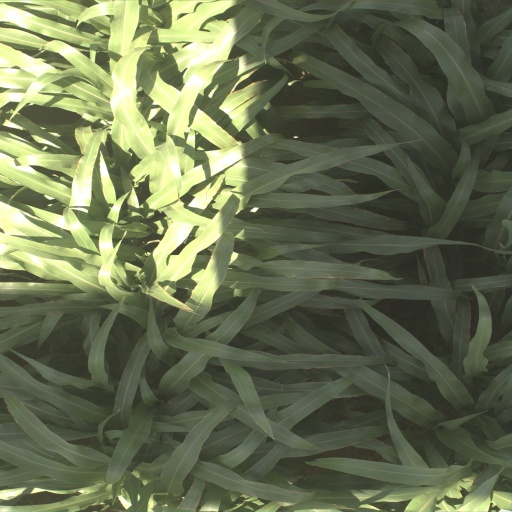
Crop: sorghum